Minami Torishima Airport

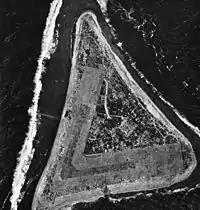
View of original airstrip in 1945

The airstrip existence dates to 1935 when the Imperial Japanese Navy built one to serve a meteorological station. The original airfield consisted of two airstrips (cleared area of 4000' and 4500', but only shorter sections used as landing area) in a v-shaped formation.